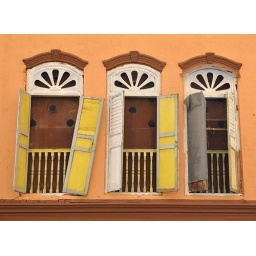
Window of the Old Building (1931) in Kota Bharu, Kelantan. The building became the bird nest.